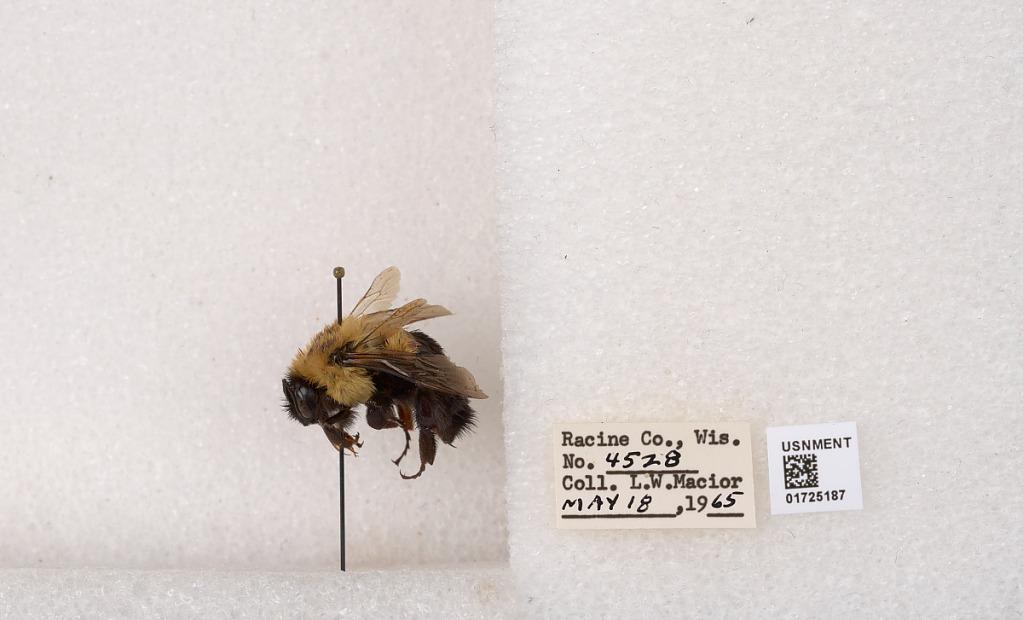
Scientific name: Bombus impatiens Cresson
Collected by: L. Macior
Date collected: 1965-5-18
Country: United States
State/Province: Wisconsin
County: Racine
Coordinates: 42.7299, -87.8123